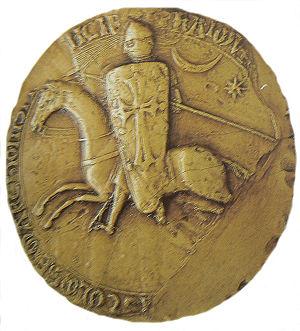
Raymond VI (VIII) de Toulouse fut comte de Melgueil de 1173 à 1190 puis comte de Toulouse, de Saint-Gilles, de Rouergue en 1209, duc de Narbonne, marquis de Gothie et de Provence de 1194 à 1222.
Arles sous le gouvernement des podestats est une période très brève, au début du XIIIᵉ siècle, de l'histoire de la cité rhodanienne. Le gouvernement des podestats est une forme de gouvernement communal mis en place en 1220 et succédant au consulat, instauré un siècle plus tôt. Il correspond à un nouvel et précaire équilibre des forces communales en relation avec l'environnement politique complexe de l'époque, apportant principalement des limitations aux prérogatives de l’archevêque.